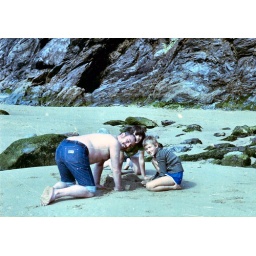
Searching for crabs in the rock pools. Taken on Newquay beach September 1980